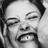
Emotion: happy